Siege of Carthage (Third Punic War)

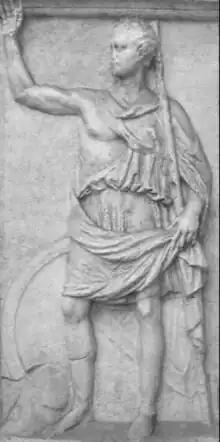

The main source for almost every aspect of the Third Punic War is the historian Polybius, a Greek sent to Rome in 167 BC as a hostage. His works include a now-lost manual on military tactics, but he is now known for "The Histories", written sometime after 146 BC. Polybius's work is considered broadly objective and largely neutral as between Carthaginian and Roman points of view. Polybius was an analytical historian and wherever possible personally interviewed participants, from both sides, in the events he wrote about. He accompanied the Roman general Scipio Aemilianus during his campaign in North Africa which resulted in the storming of Carthage and Roman victory in the war.